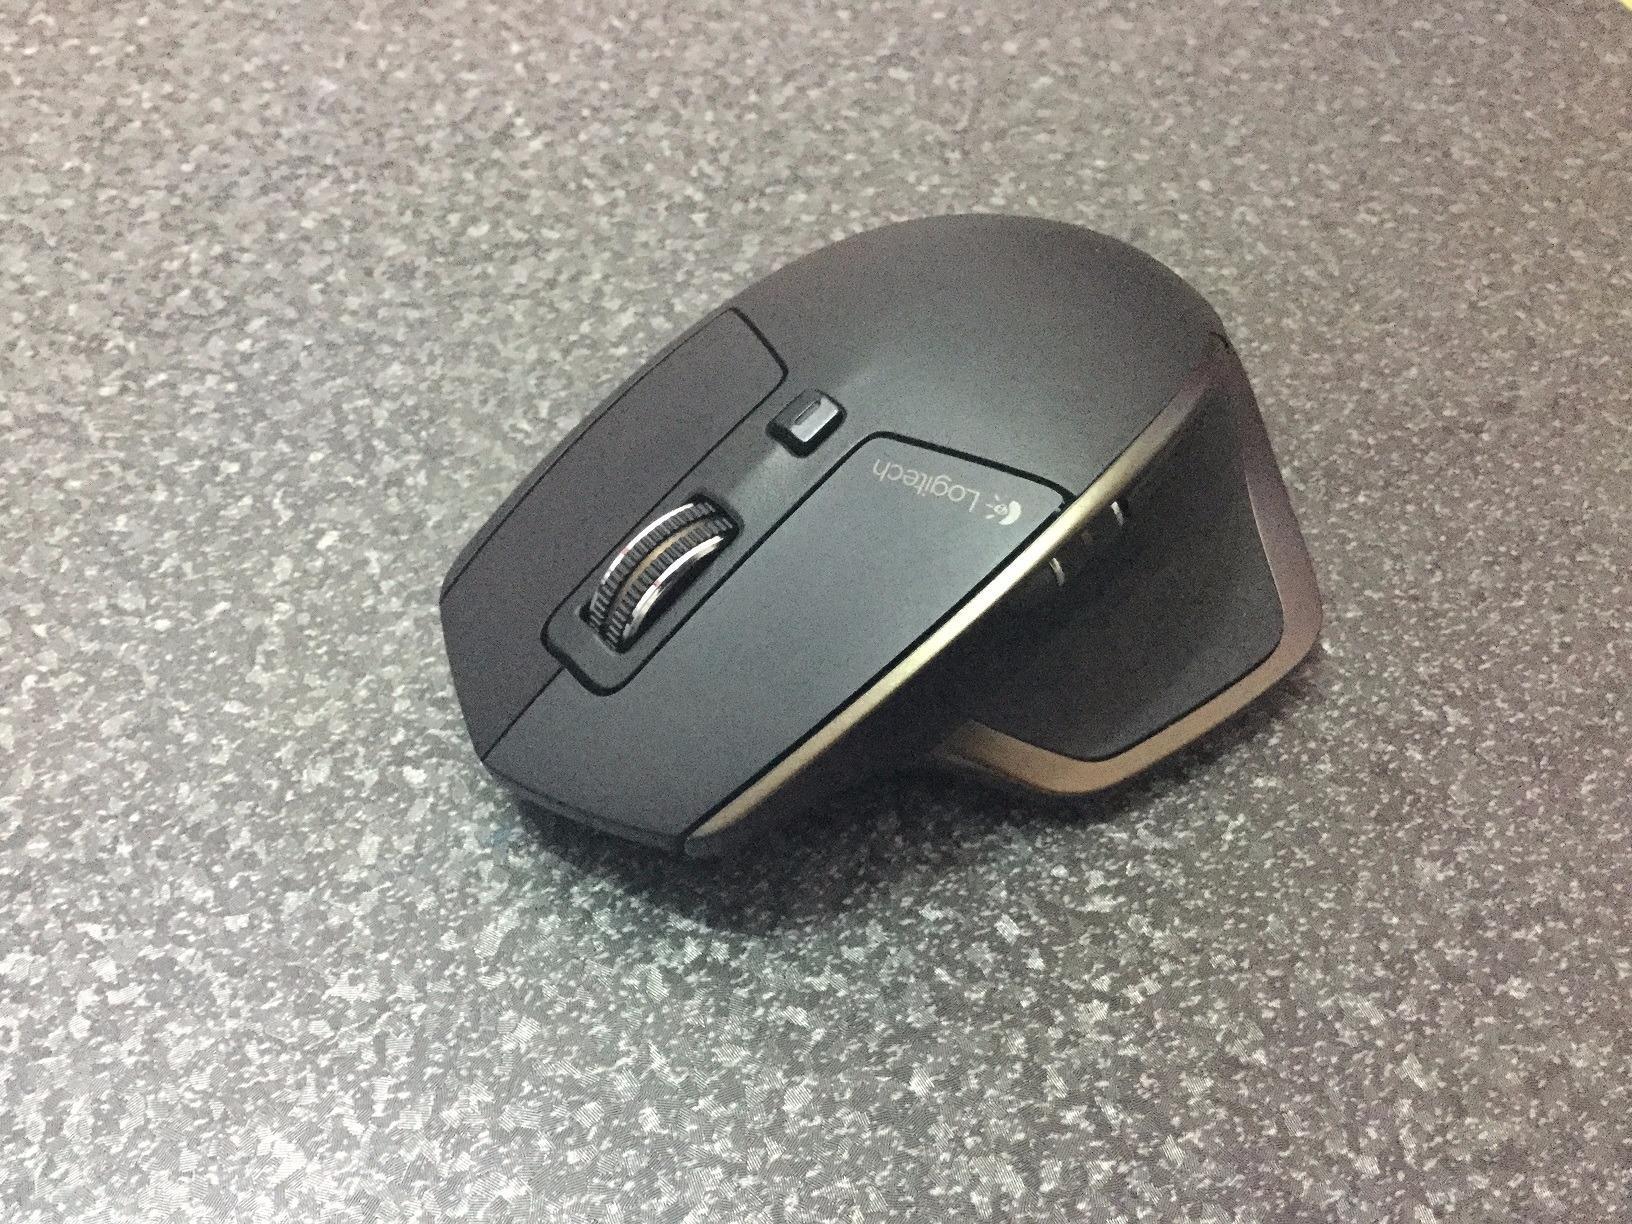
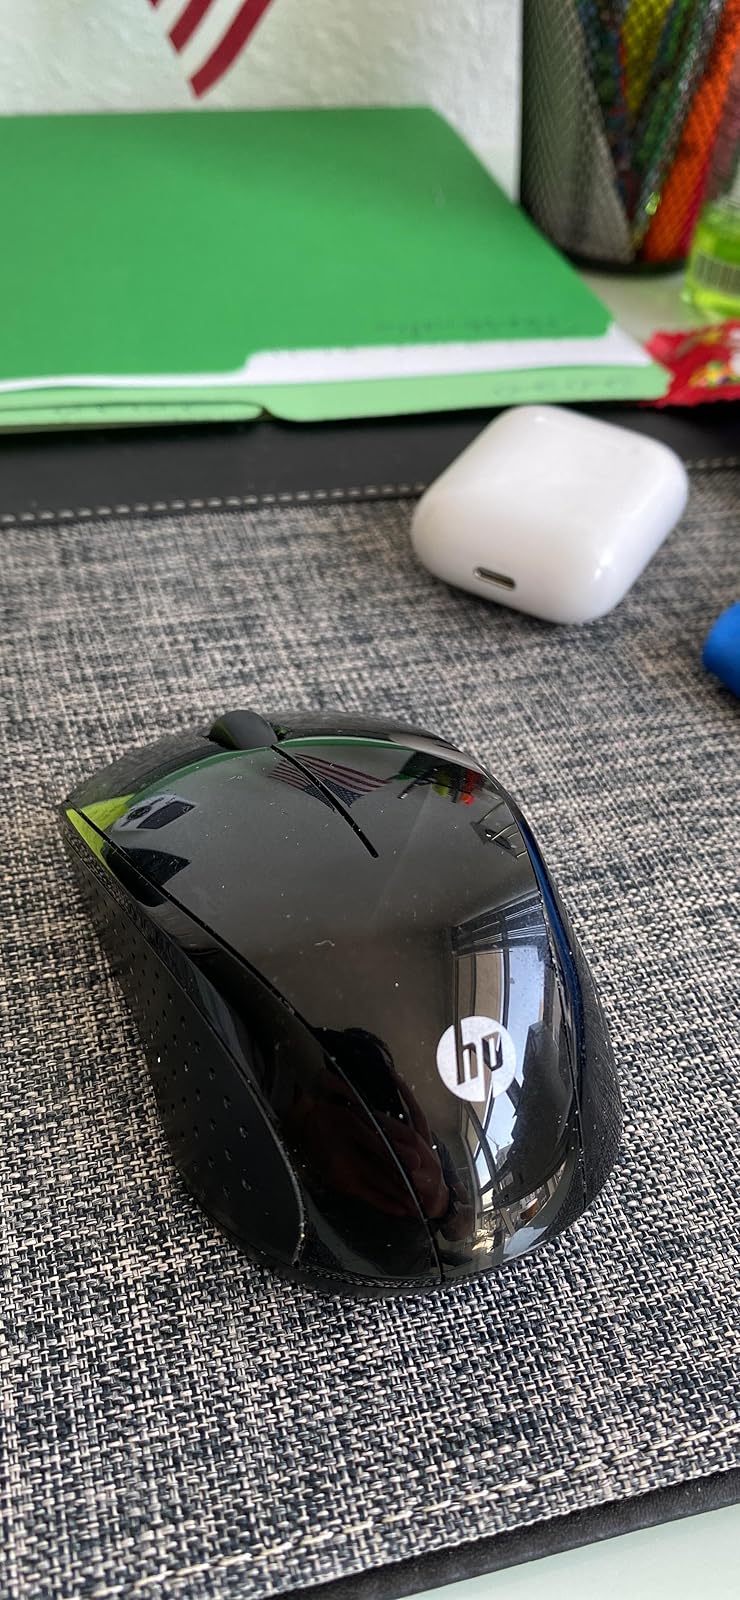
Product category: mouse
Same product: no